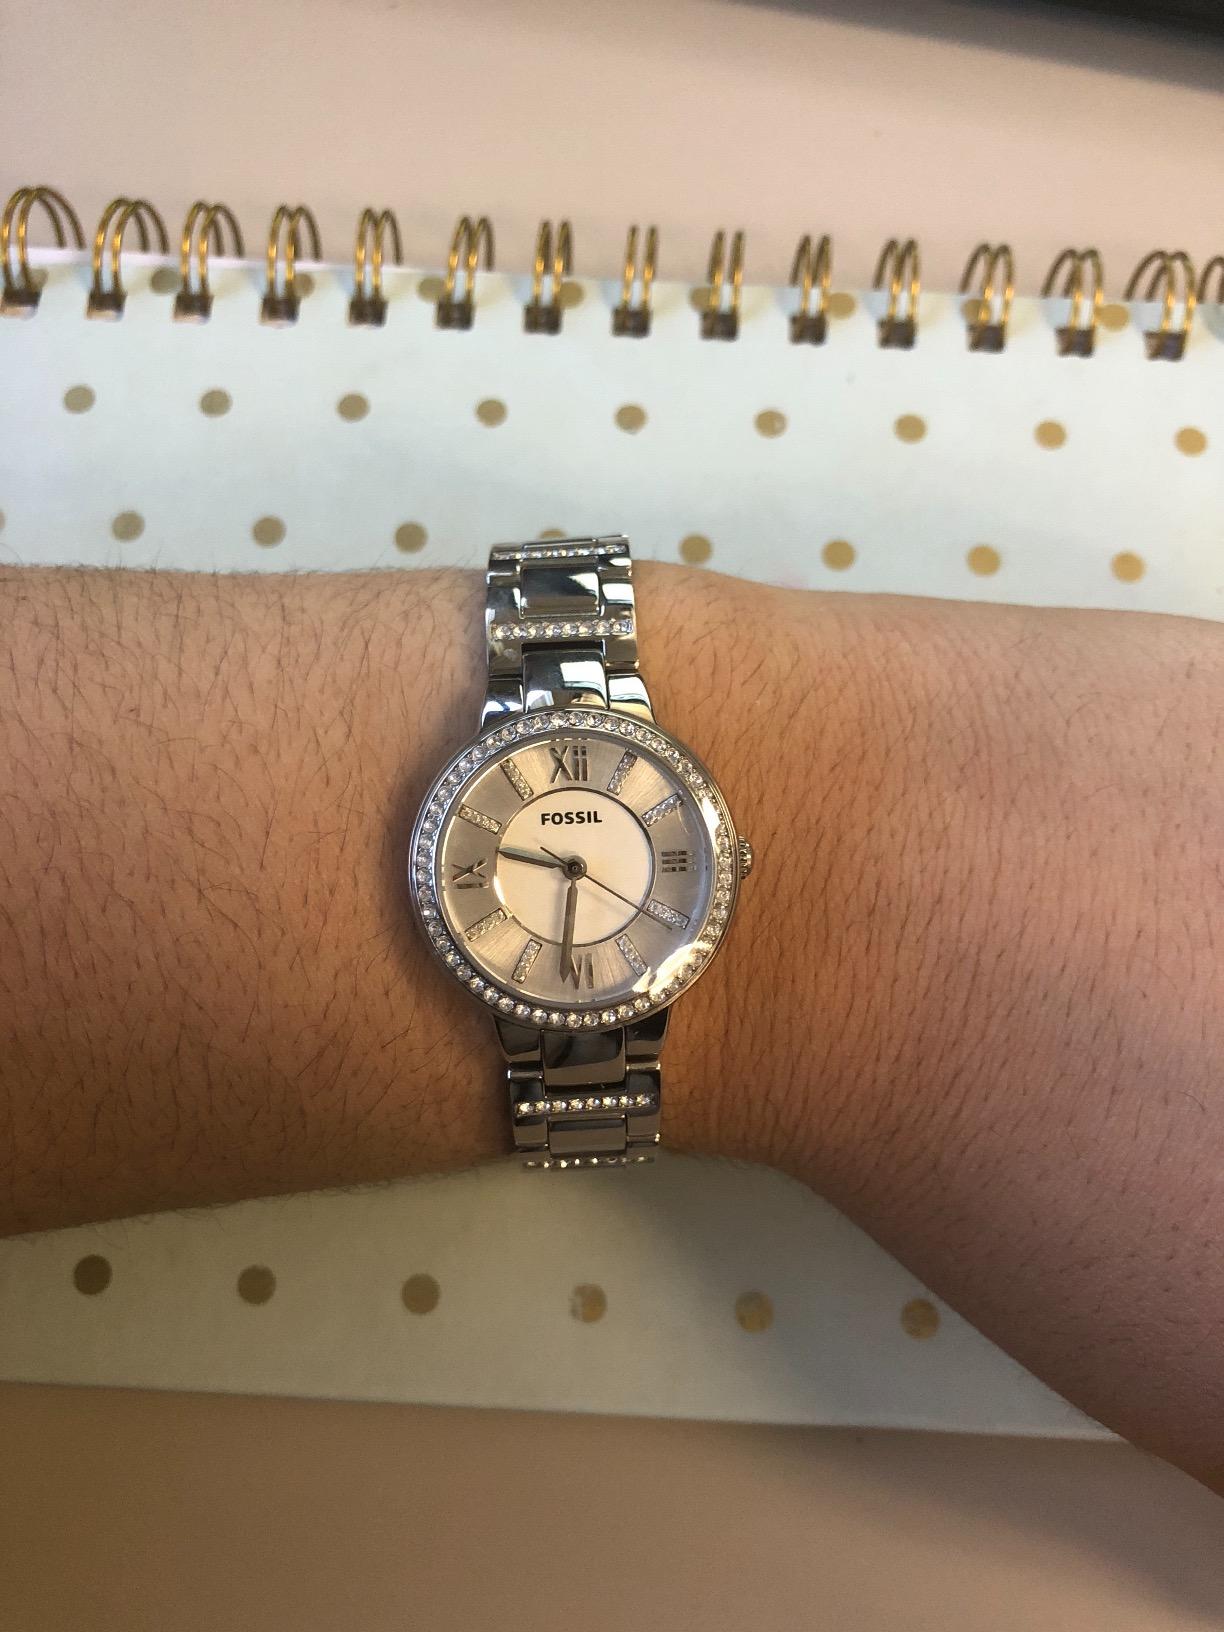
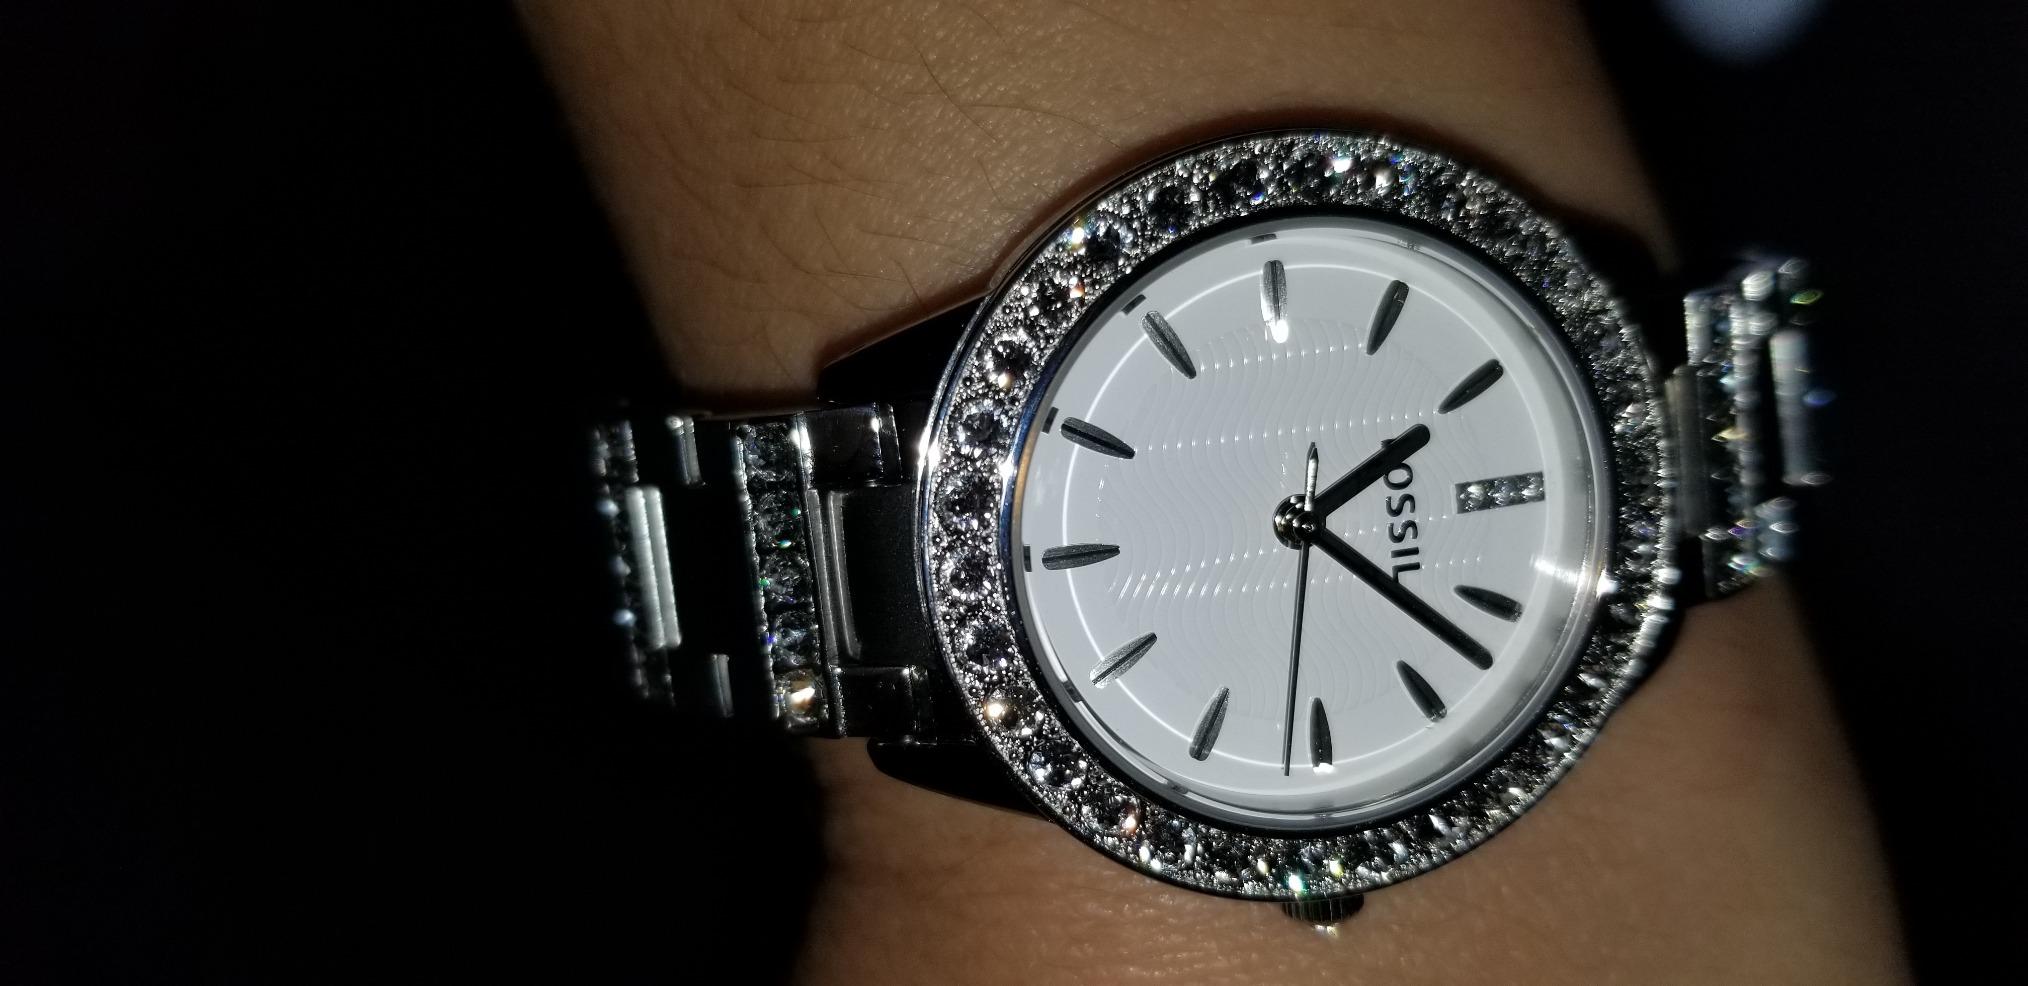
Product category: accessories_watch
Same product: no